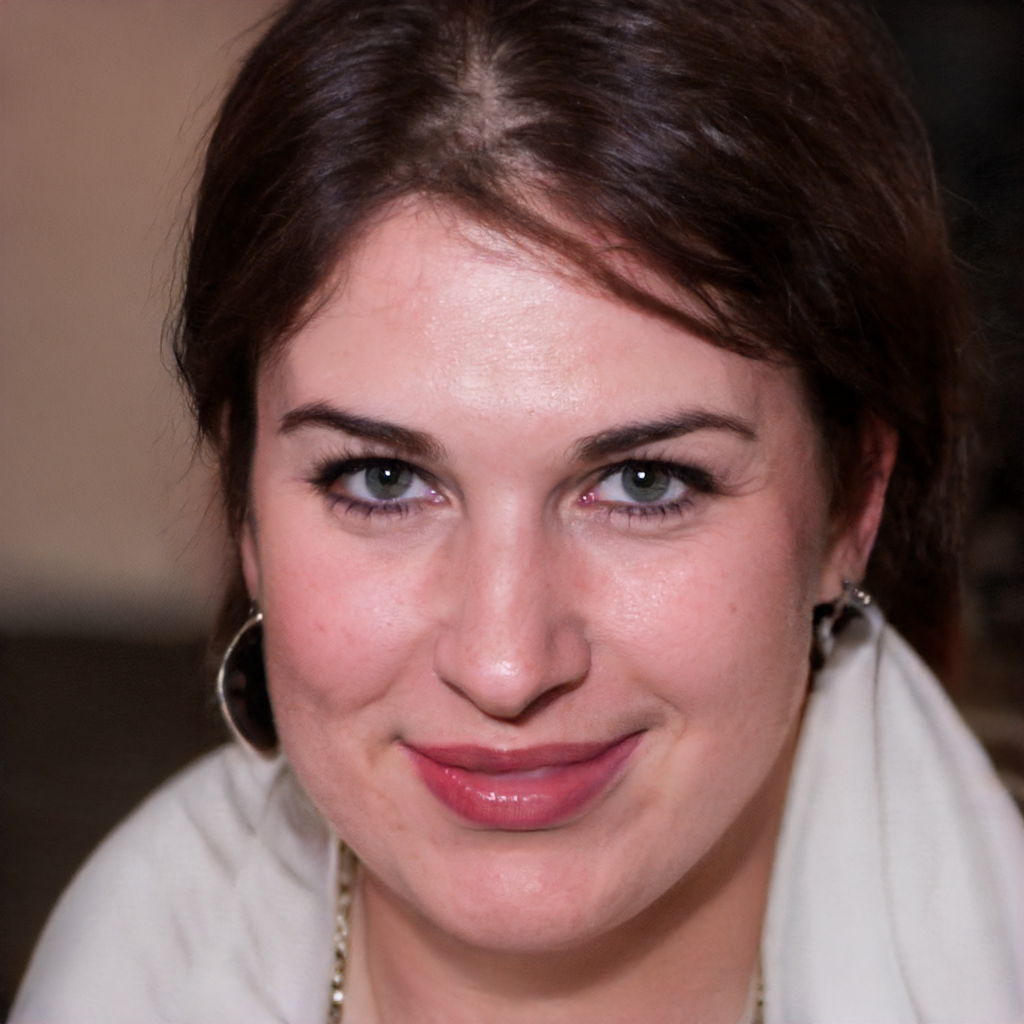
Gender: Female